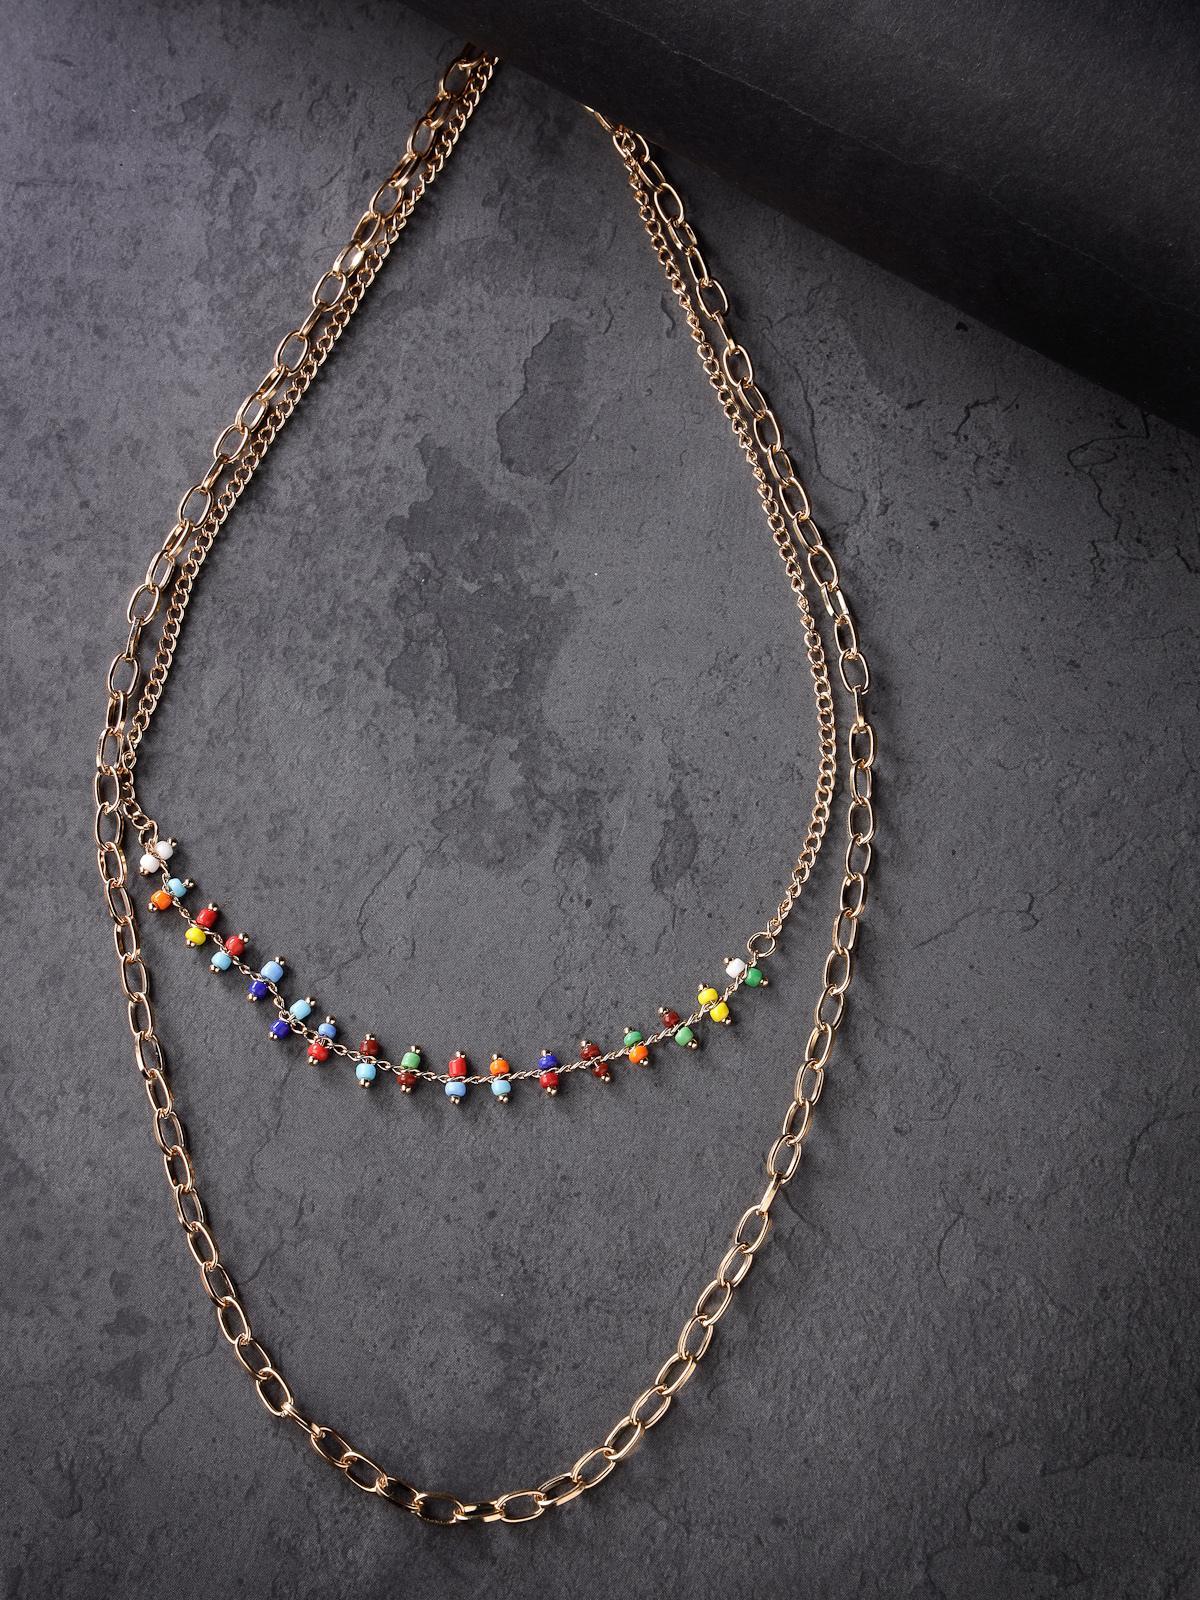
Scintillare by Sukkhi Eye-Catchy Multicolor 2 Layered Gold Plated Choker Necklace for Women & Girls |Birthday Gift for Girls And Women Anniversary Gift for Wife| Gifts Collection|N106597
Type: Necklaces & Pendants
Brand: Scintillare by Sukkhi
Price: Rs. 299
 Elevate your style with the Eye-Catchy Multicolor 2-Layered Gold Plated Choker Necklace by Scintillare from Sukkhi. This trendy and vibrant necklace is a stunning accessory for women and girls. The multicolored design adds a playful and chic touch, making it an ideal birthday or anniversary gift. Transform your look with this eye-catching piece from Scintillare's Gifts Collection, a perfect blend of contemporary fashion and vibrant elegance.Disclaimer:There may be slight variation in shade and colour due to photographic effects and monitor settings
Included: 1 Necklace